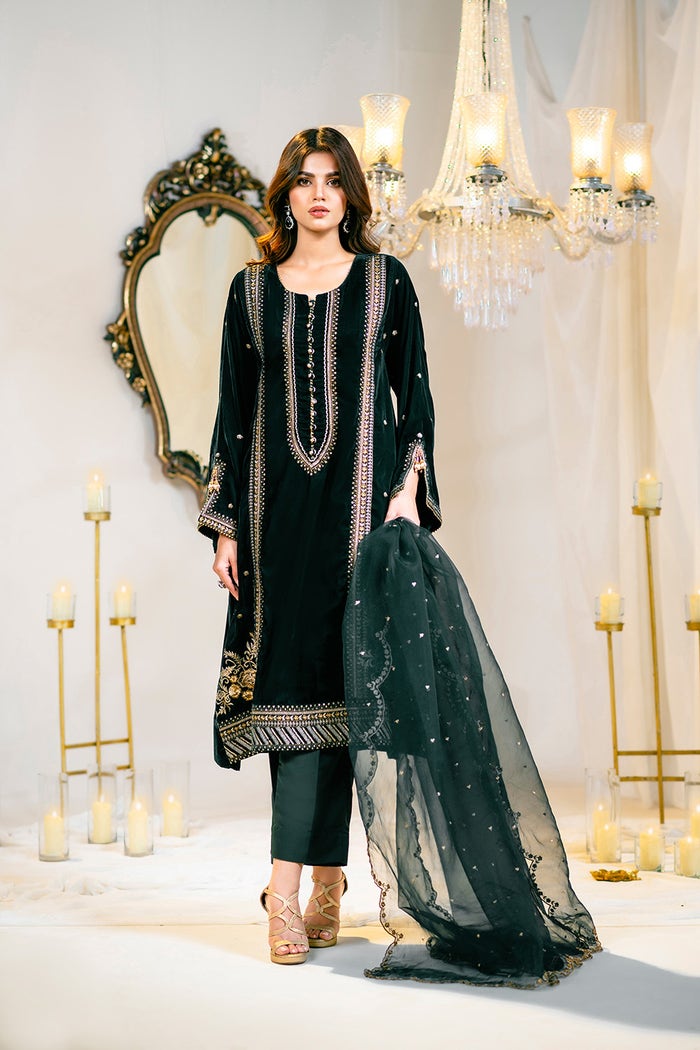
black embroidered chiffon suit